Malcolm Griffin (American football)

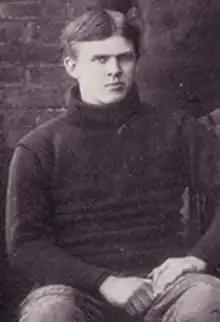
Malcolm Griffin in the 1899 Virginia Cavaliers football team photo

Malcolm Griffin (July 9, 1877 – October 18, 1948) was an American college football player and coach. He served as the head football coach at the University of Alabama in 1900, compiling a record of 2–3. He married Maria Washington Tucker in 1914. He was later a fruit grower in Bedford County.